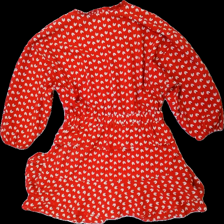
View: back
Type: Blazer
Category: Ladies
Brand: Not in the list
Brand text on label: Lime
Colors: Red, White, Black
Material: 100% Polyester
Pattern: Floral print
Cut: Loose, Cropped
Size: M
Season: All
Stains: Minor
Damage: stain
Damage location: middle center
Damage 2: pulled thread
Damage 2 location: bottom center
Price range: <50
Recommended usage: Recycle
Description: flowy dress with floralprint